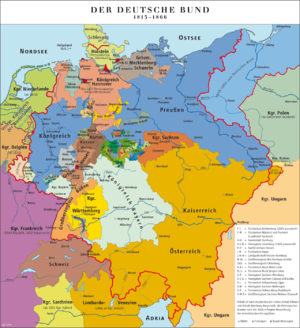
L'alliance italo-prussienne est un pacte militaire signé par le Royaume d'Italie et la royaume de Prusse le 8 avril 1866. Il établit les modalités de l'entrée en guerre des deux nations contre l'Empire d'Autriche et les compensations respectives en cas de victoire. Pour l'Italie, la compensation serait la Vénétie, pour la Prusse des territoires de l'Autriche.
La Crise du Rhin de 1840 est une crise diplomatique entre le royaume de France et la confédération germanique qui se déclenche quand la France se met à revendiquer le Rhin pour frontière Est, ce qui revient à revendiquer 32 000 km² de territoire allemand, dont la majorité est sous domination prussienne.